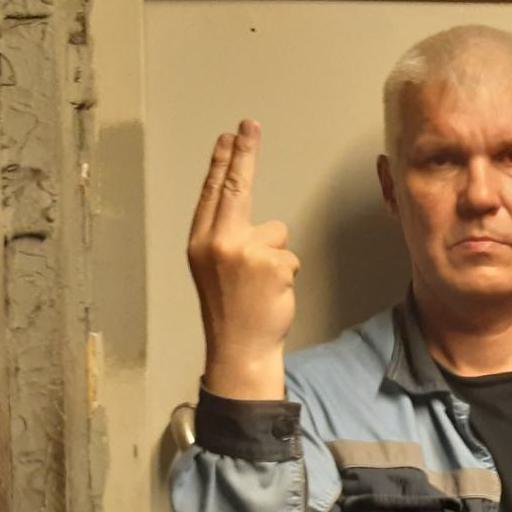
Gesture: two_up_inverted